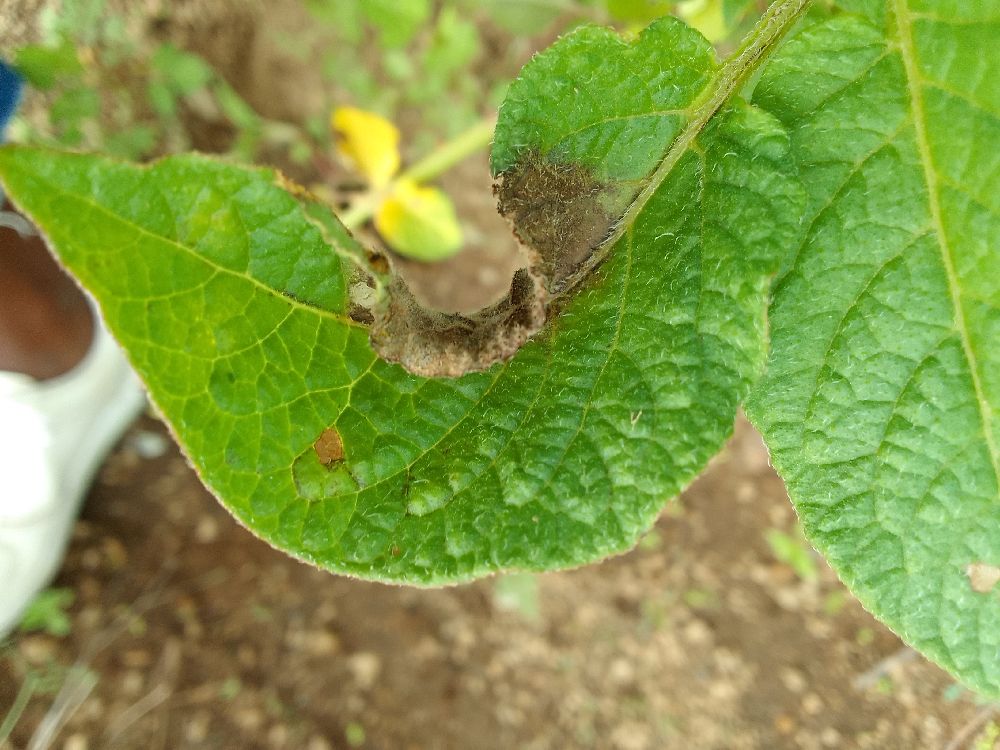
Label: Late blight